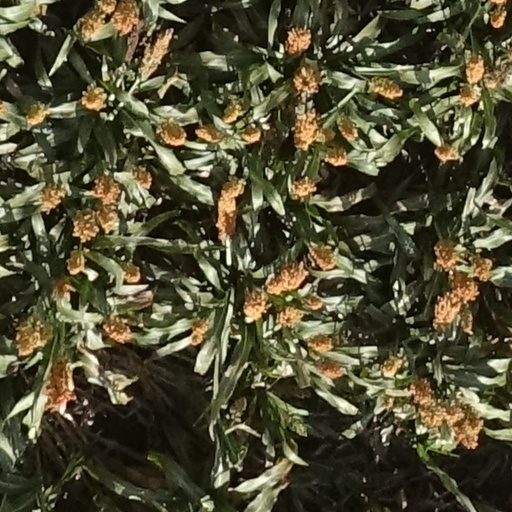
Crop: sorghum